Adygea

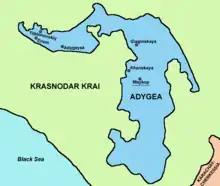
Map of Adygea

The Cherkess (Adyghe) Autonomous Oblast was established within the Russian SFSR on July 27, 1922, on the territories of the Kuban-Black Sea Oblast, primarily settled by the Adyghe people. At that time, Krasnodar was the administrative center. It was renamed Adyghe (Cherkess) Autonomous Oblast on August 24, 1922, soon after its creation. In the first two years of its existence the autonomous oblast was a part of the Russian SFSR, but on October 17, 1924, it was transferred to the jurisdiction of the newly created North Caucasus Krai within the RSFSR.